Static Prevails

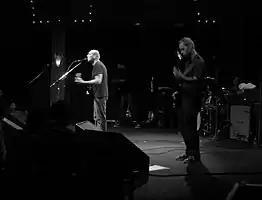
Sunny Day Real Estate served as one of the overall influences on "Static Prevails", with "In Circles" (1994) directly inspiring Jimmy Eat World's "Claire".

"Static Prevails" marked a shift from Jimmy Eat World's previous skate punk material in the vein of NOFX, Rocket from the Crypt, and J Church, into aggressive but melodic post-hardcore, emo, and punk rock, taking inspiration from mid-tempo rock artists such as Low, Seam, Sunny Day Real Estate, and Tortoise. Ozzi said Jimmy Eat World musically sat between the type of band they wanted to be and the kind of band their label expected of them. Lind attributed this change in style to listening to Christie Front Drive, who they found to be highly melodic while remaining impactful. He said he played in a more aggressive and noisier style of rock-oriented drumming, with elements of his punk roots. "Static Prevails" splits lead vocals evenly between Linton and Adkins, which contrasted from the Linton-dominated "Jimmy Eat World", where Adkins only sung lead on one track.